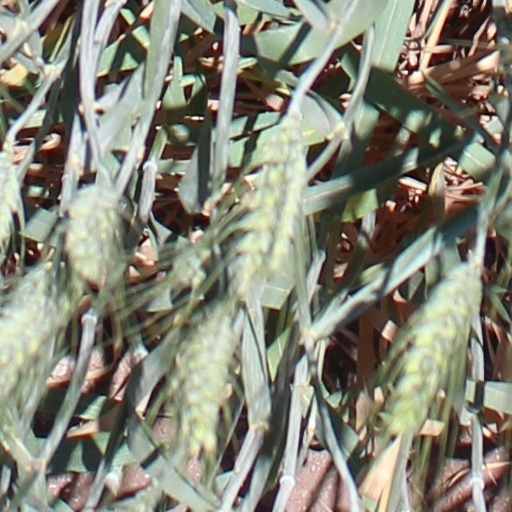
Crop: wheat